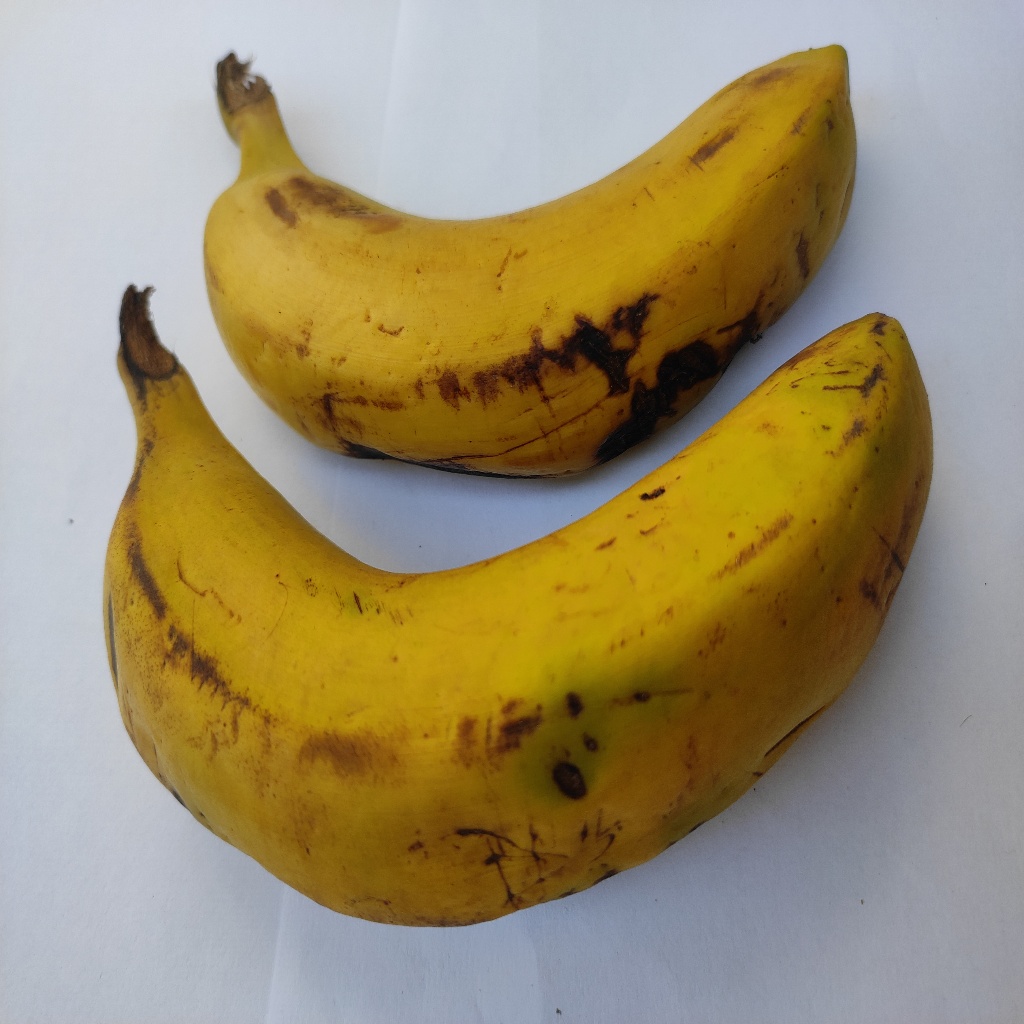
Crop: banana
Quality class: Class_B